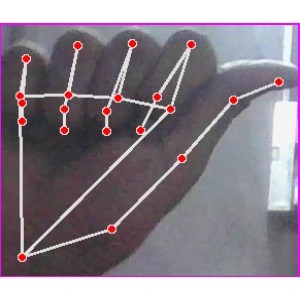
अक्षर: छ